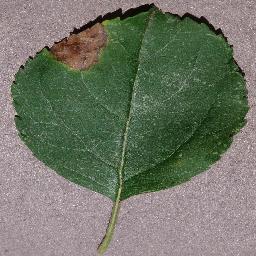
Label: Apple___Black_rot